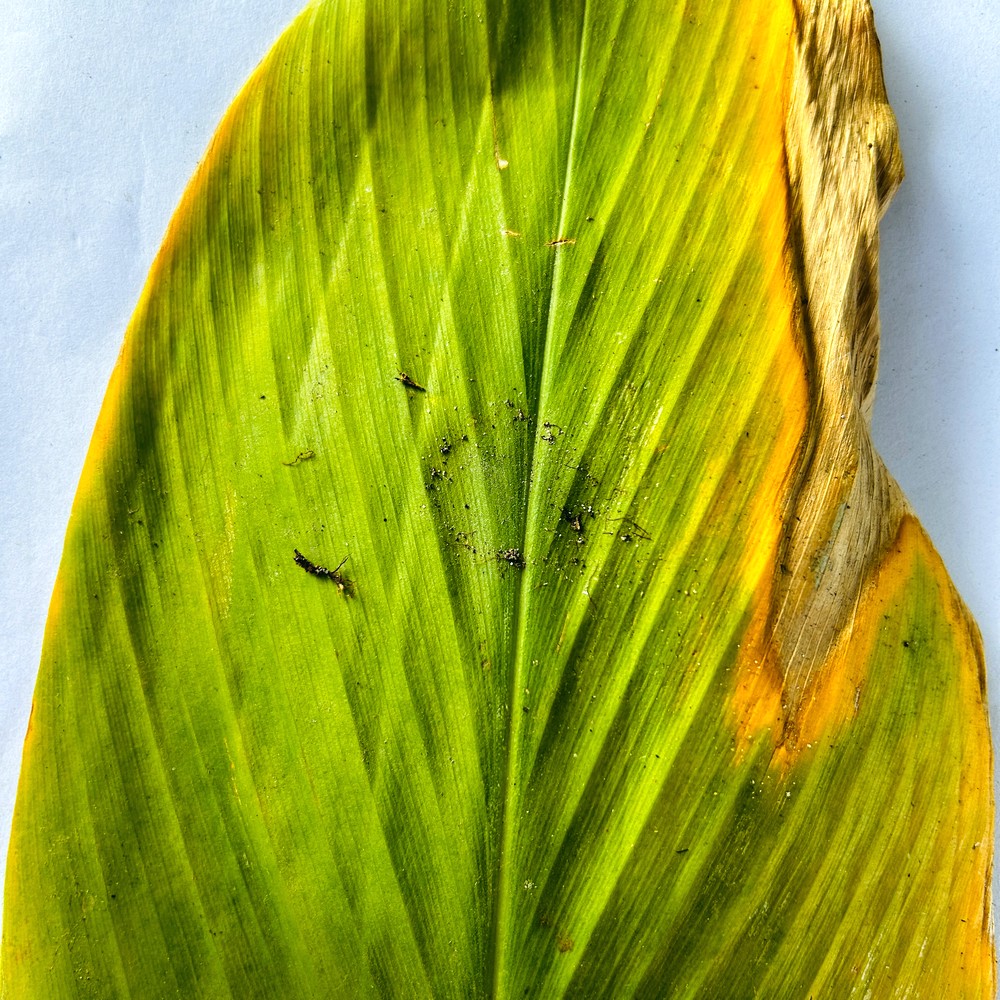
Label: Leaf Blotch